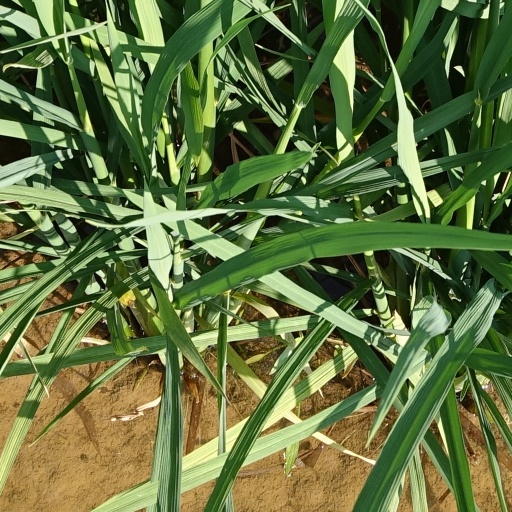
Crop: rice